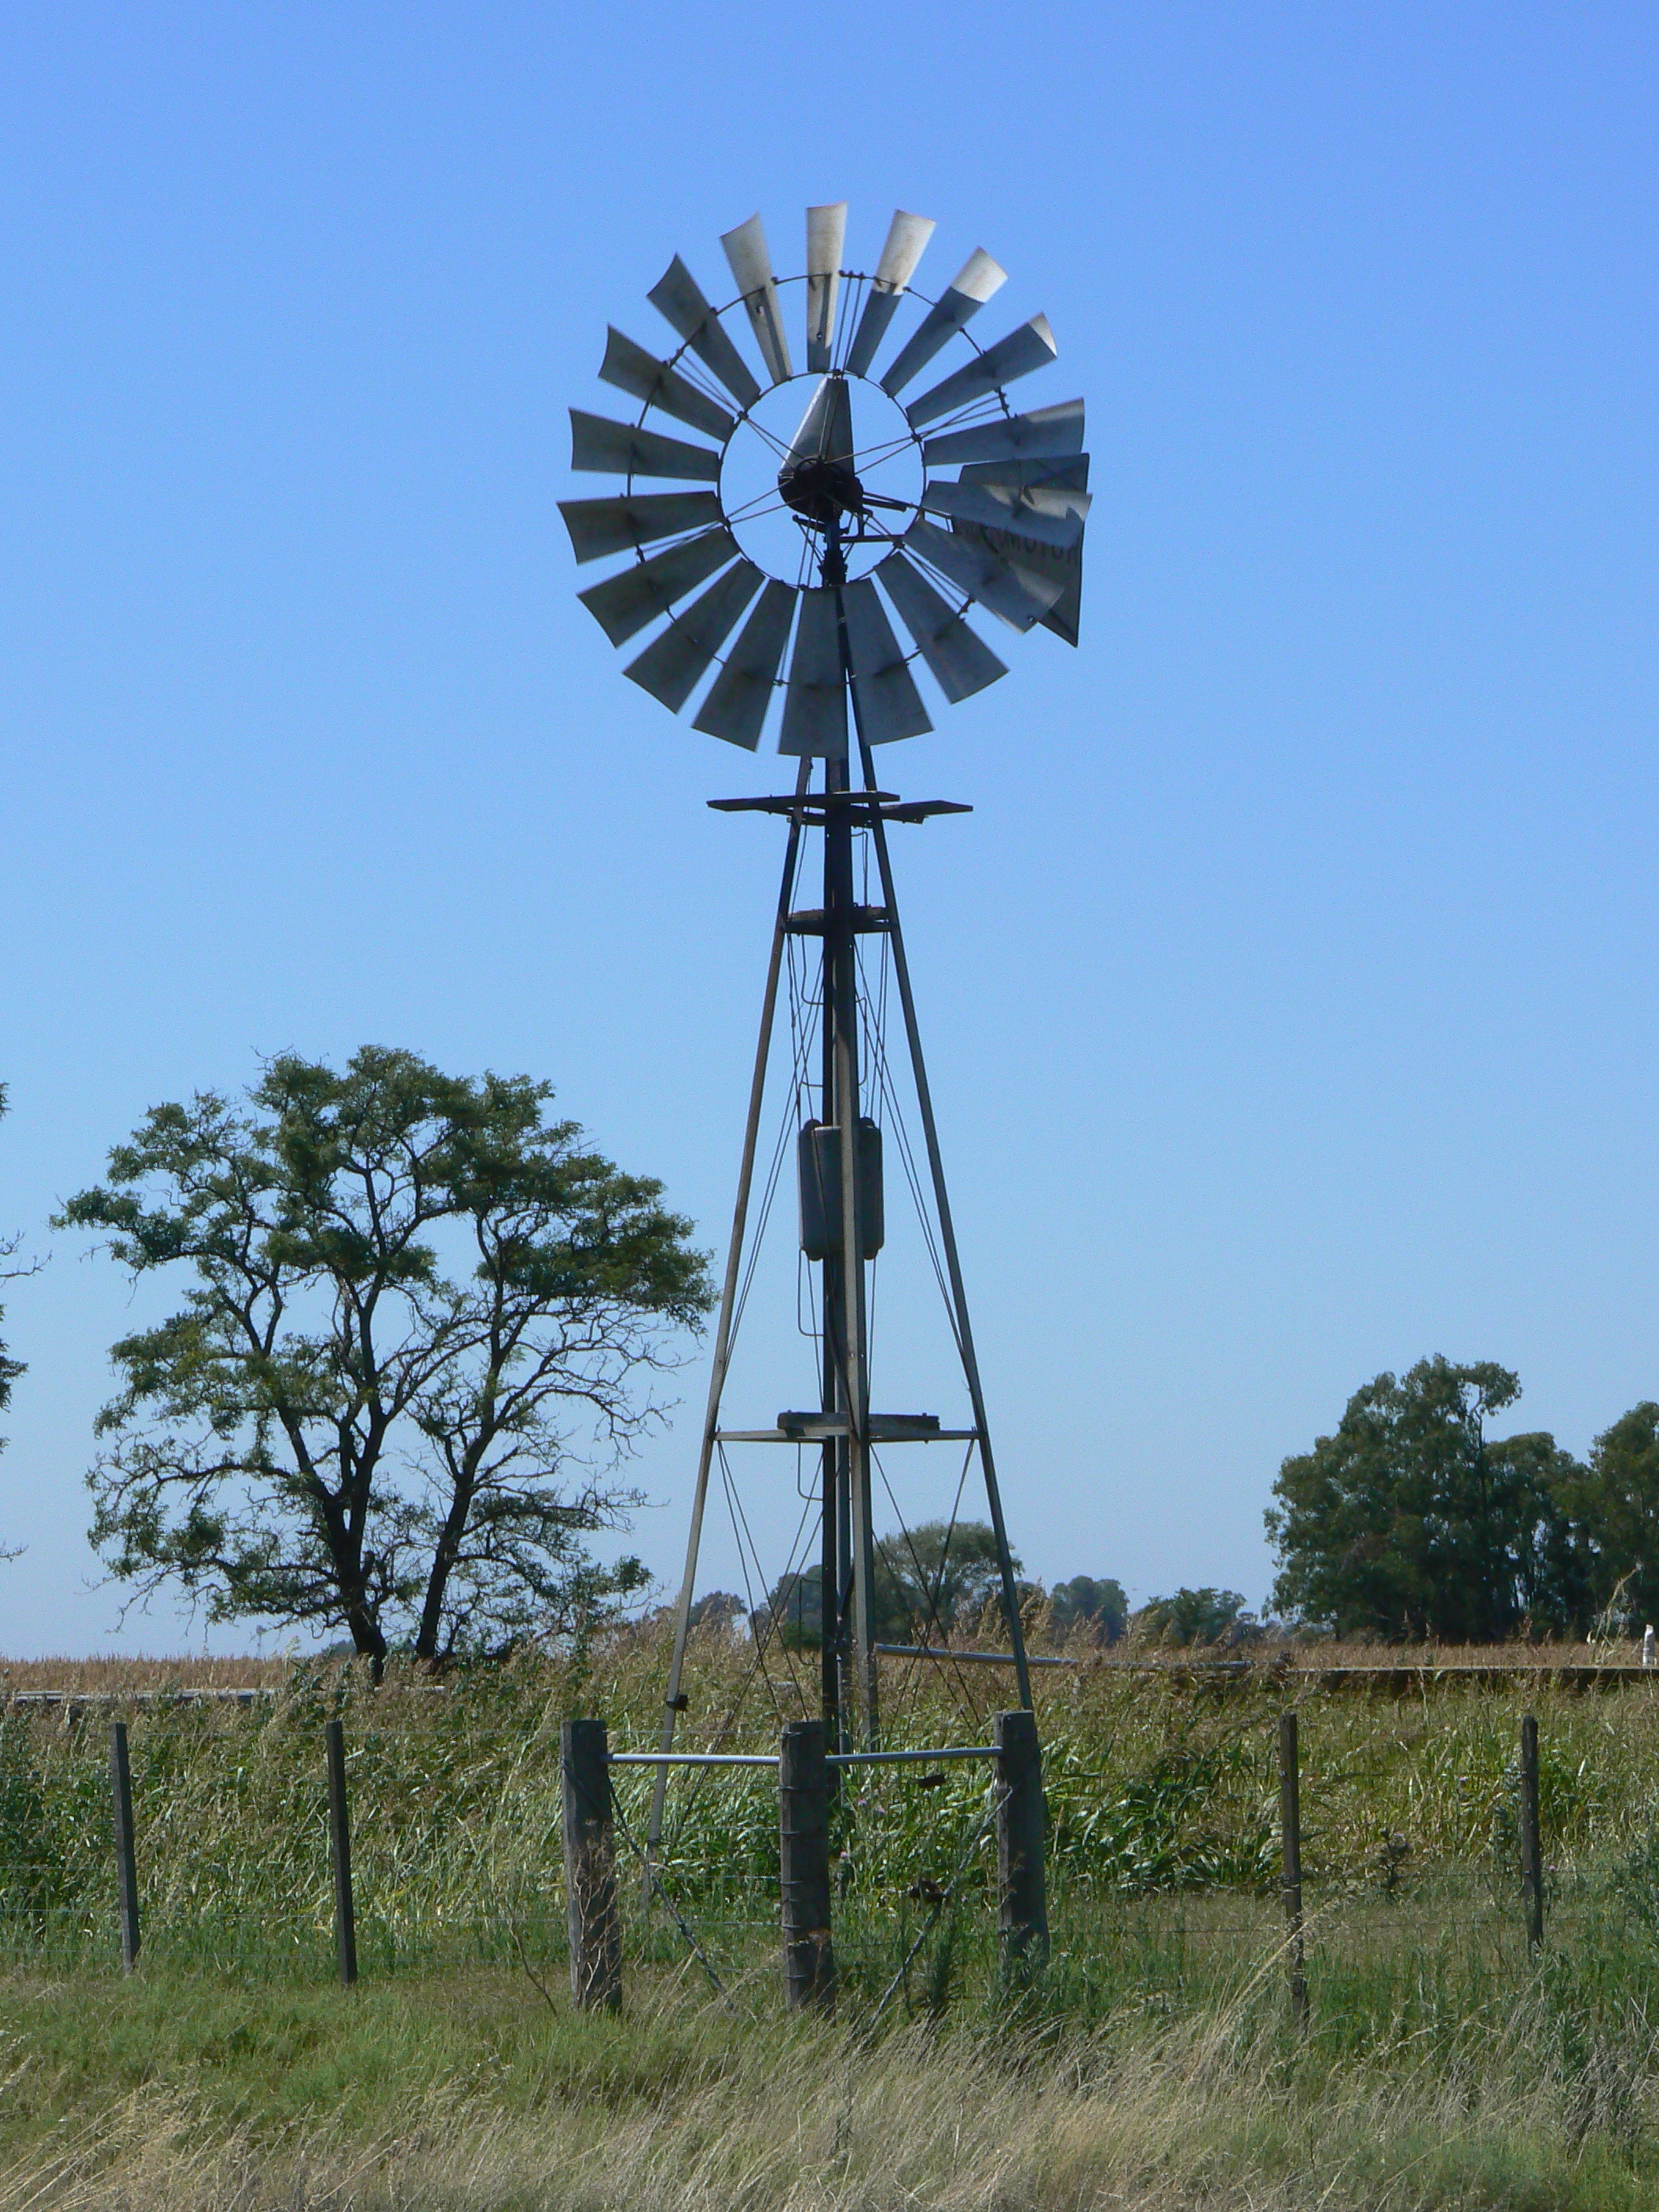
landscape, grass, fence, sky, farm, countryside, windmill, wind, country, rural, farming, mast, pasture, machine, wind turbine, agriculture, trees, mill, windmills, argentine windmills